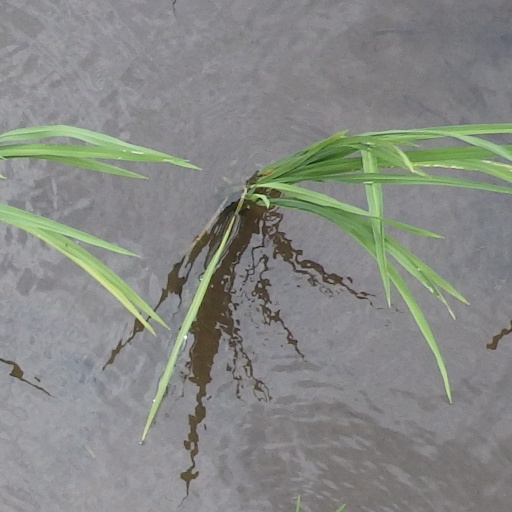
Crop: rice